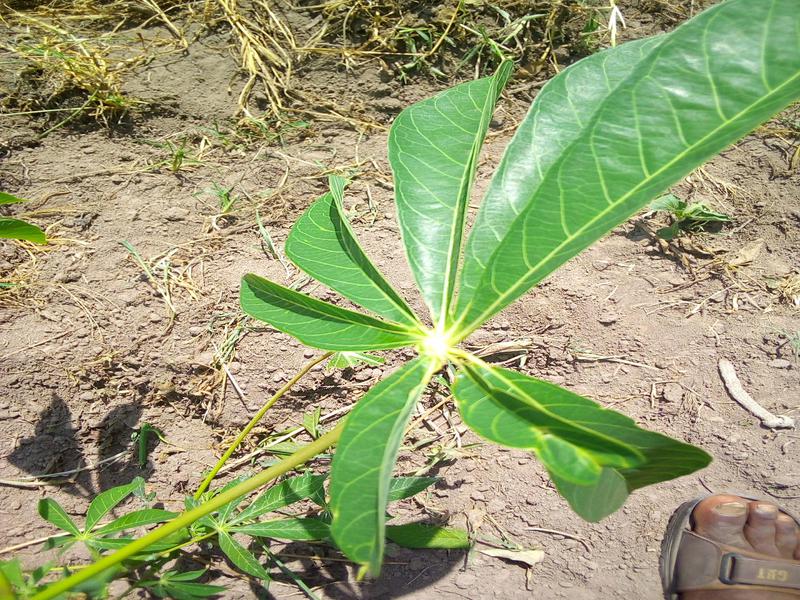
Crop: cassava
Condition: mosaic_disease